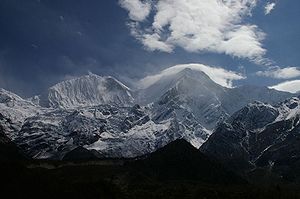
Bjerg / Verdens højeste bjerge
Manaslu
Bjerge kan være dannede ved vulkansk aktivitet, ved forskydninger i jordskorpen eller ved borterodering af omkringliggende, bløde bjergarter.